Lewis Baumer

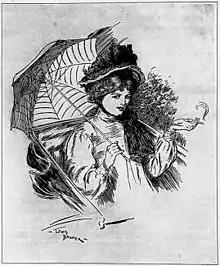
Frontispiece for "The Sea Lady" by H.G. Wells

Baumer was born at St John's Wood, London, England, and educated at University College School, Gower Street. He studied first in 1887 at the St John's Wood Art School under A. A. Calderon, then at the Royal Academy of Arts July 1890 to July 1895, and at the Royal College of Art. His first drawings appeared in the "Pall Mall" magazine in 1893; in 1897, his first cartoon in "Punch" appeared. In 1921, he was elected a member of the Royal Institute of Painters in Water Colours. His work was part of the art competitions at the 1928 Summer Olympics and the 1932 Summer Olympics.